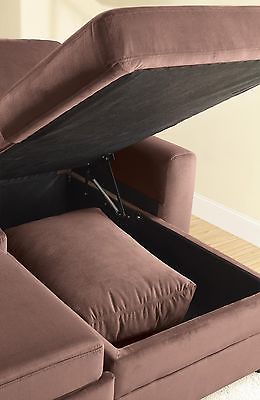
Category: sofa